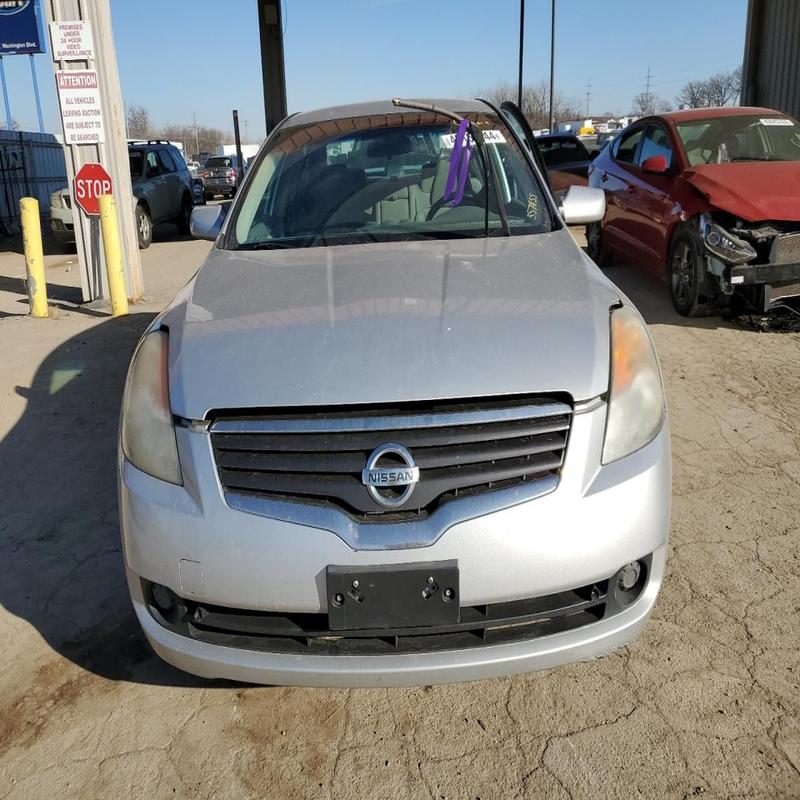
Aucun dommage détecté.
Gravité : aucun